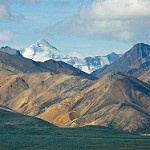
Label: mountain